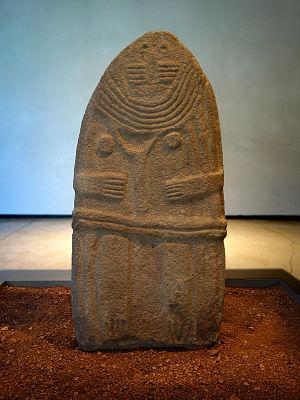
La célèbre statue-menhir dite «
Le musée Fenaille est un musée d'histoire et d'archéologie localisé à Rodez dans le département de l'Aveyron.
Une statue-menhir est un menhir sculpté de façon anthropomorphe. En Europe, la période d'érection de ce type de mégalithe va du Néolithique final jusqu'au début de l'Âge du bronze.